Mena City Hall

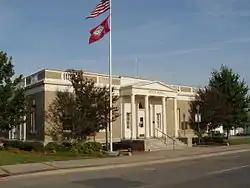

Mena City Hall, also known as the Old Post Office, is the city hall of Mena, Arkansas, located at 520 North Mena Street. It is a two-story brick building with Classical Revival and Colonial Revival features, designed by Treasury architect James Wetmore and built in 1917. Its elaborate lobby decorations are still visible despite the building's conversion for use as city hall. Its exterior features a Classical pedimented portico, and an entrance topped by a Colonial Revival fanlight.